Howard Somervell

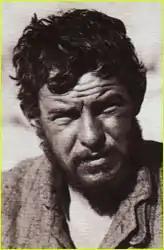
Howard Somervell on the 1924 Everest expedition

Theodore Howard Somervell OBE, FRCS (16 April 1890 – 23 January 1975) was an English surgeon, mountaineer, painter and missionary who was a member of two expeditions to Mount Everest in the 1920s, and then spent nearly 40 years working as a doctor in India. In 1924 he was awarded an Olympic Gold Medal by Pierre de Coubertin for his achievements in mountaineering (Alpinism).